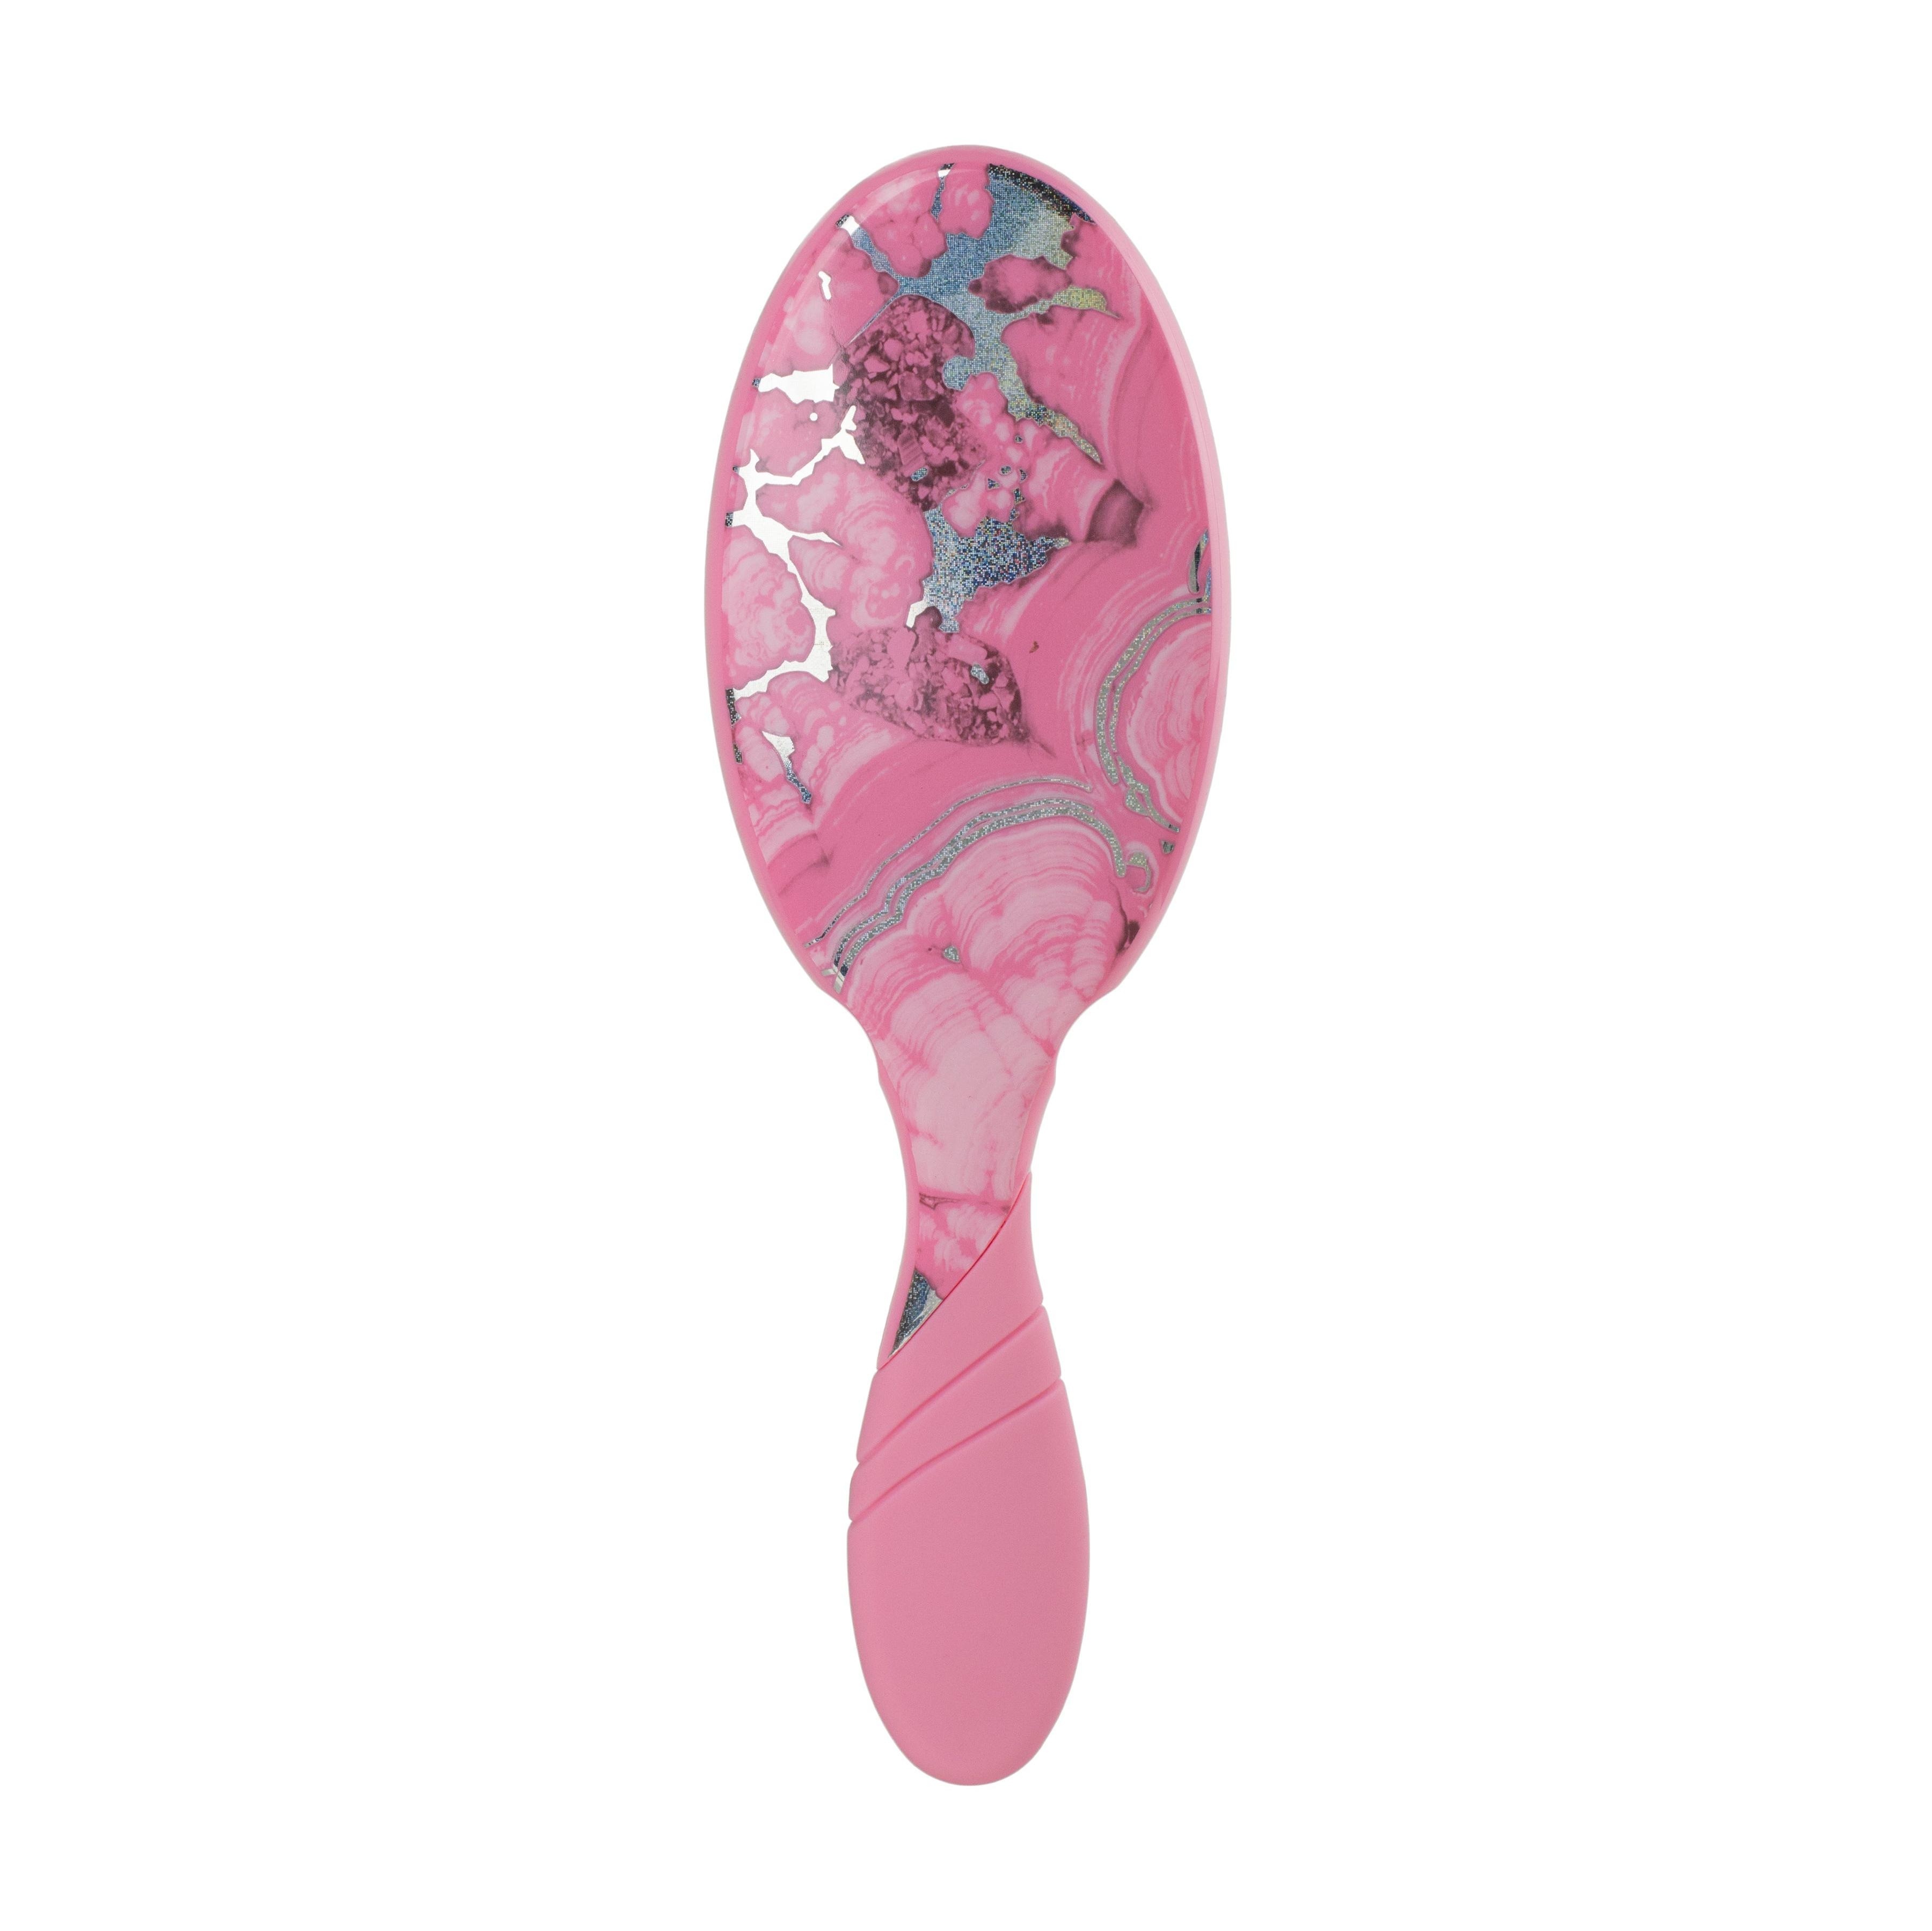
Wet Brush Pro Detangler- Crackled Quartz
Brand: Wet Brush
Description The Wet Brush hair brush has soft bristles which are gentle on the scalp and detangles the knots giving you pain-free brushing. The wet brush can be used on wet or dry hair and works on extensions and wigs. What else you need to know: Designed specifically for wet hair, the wet brush will detangle your knots with ease - no matter what hair type. Now in a variety of metallic swirled crystalline designs to keep you feeling balanced and well- kept.
Category: Health & Beauty > Personal Care > Hair Care > Hair Styling Tools > Combs & Brushes > Hairbrushes & Combs